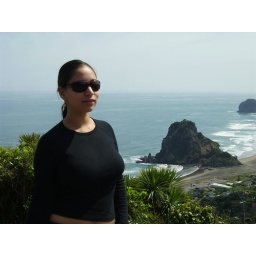
Beach in New Zealand black volcanic sand